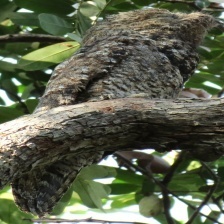
Species: GREAT POTOO
Scientific name: NYCTIBIUS GRANDIS